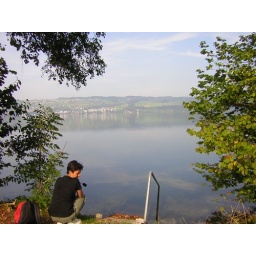
Sursee Lake - view during our bike ride around the lake